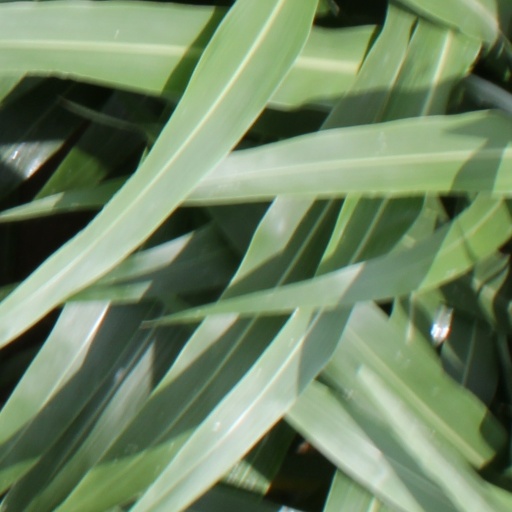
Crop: sorghum